Netherlands in the Eurovision Song Contest 2001

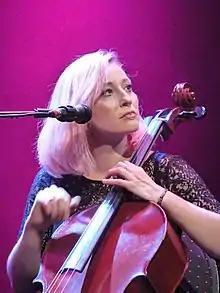
Michelle went on to represent Netherlands in the 2001 contest.

The final took place on 3 March 2001 where eight entries competed. The winner, "Out on My Own" performed by Michelle, was selected by the 50/50 combination of a public televote and the votes of three juries: an artists jury, a composers jury and a music industry professionals jury. The viewers and the juries each had a total of 120 points to award. Each jury group distributed their points as follows: 1, 2, 3, 5, 7, 10 and 12 points. The viewer vote was based on the percentage of votes each song achieved through the following voting methods: telephone and SMS voting. For example, if a song gained 10% of the vote, then that entry would be awarded 10% of 120 points rounded to the nearest integer: 12 points. More than 112,000 votes were cast by the public during the show, more than 27,000 of which were via SMS.